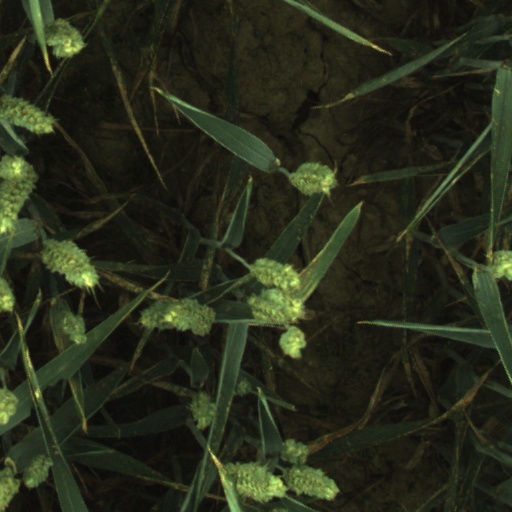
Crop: wheat